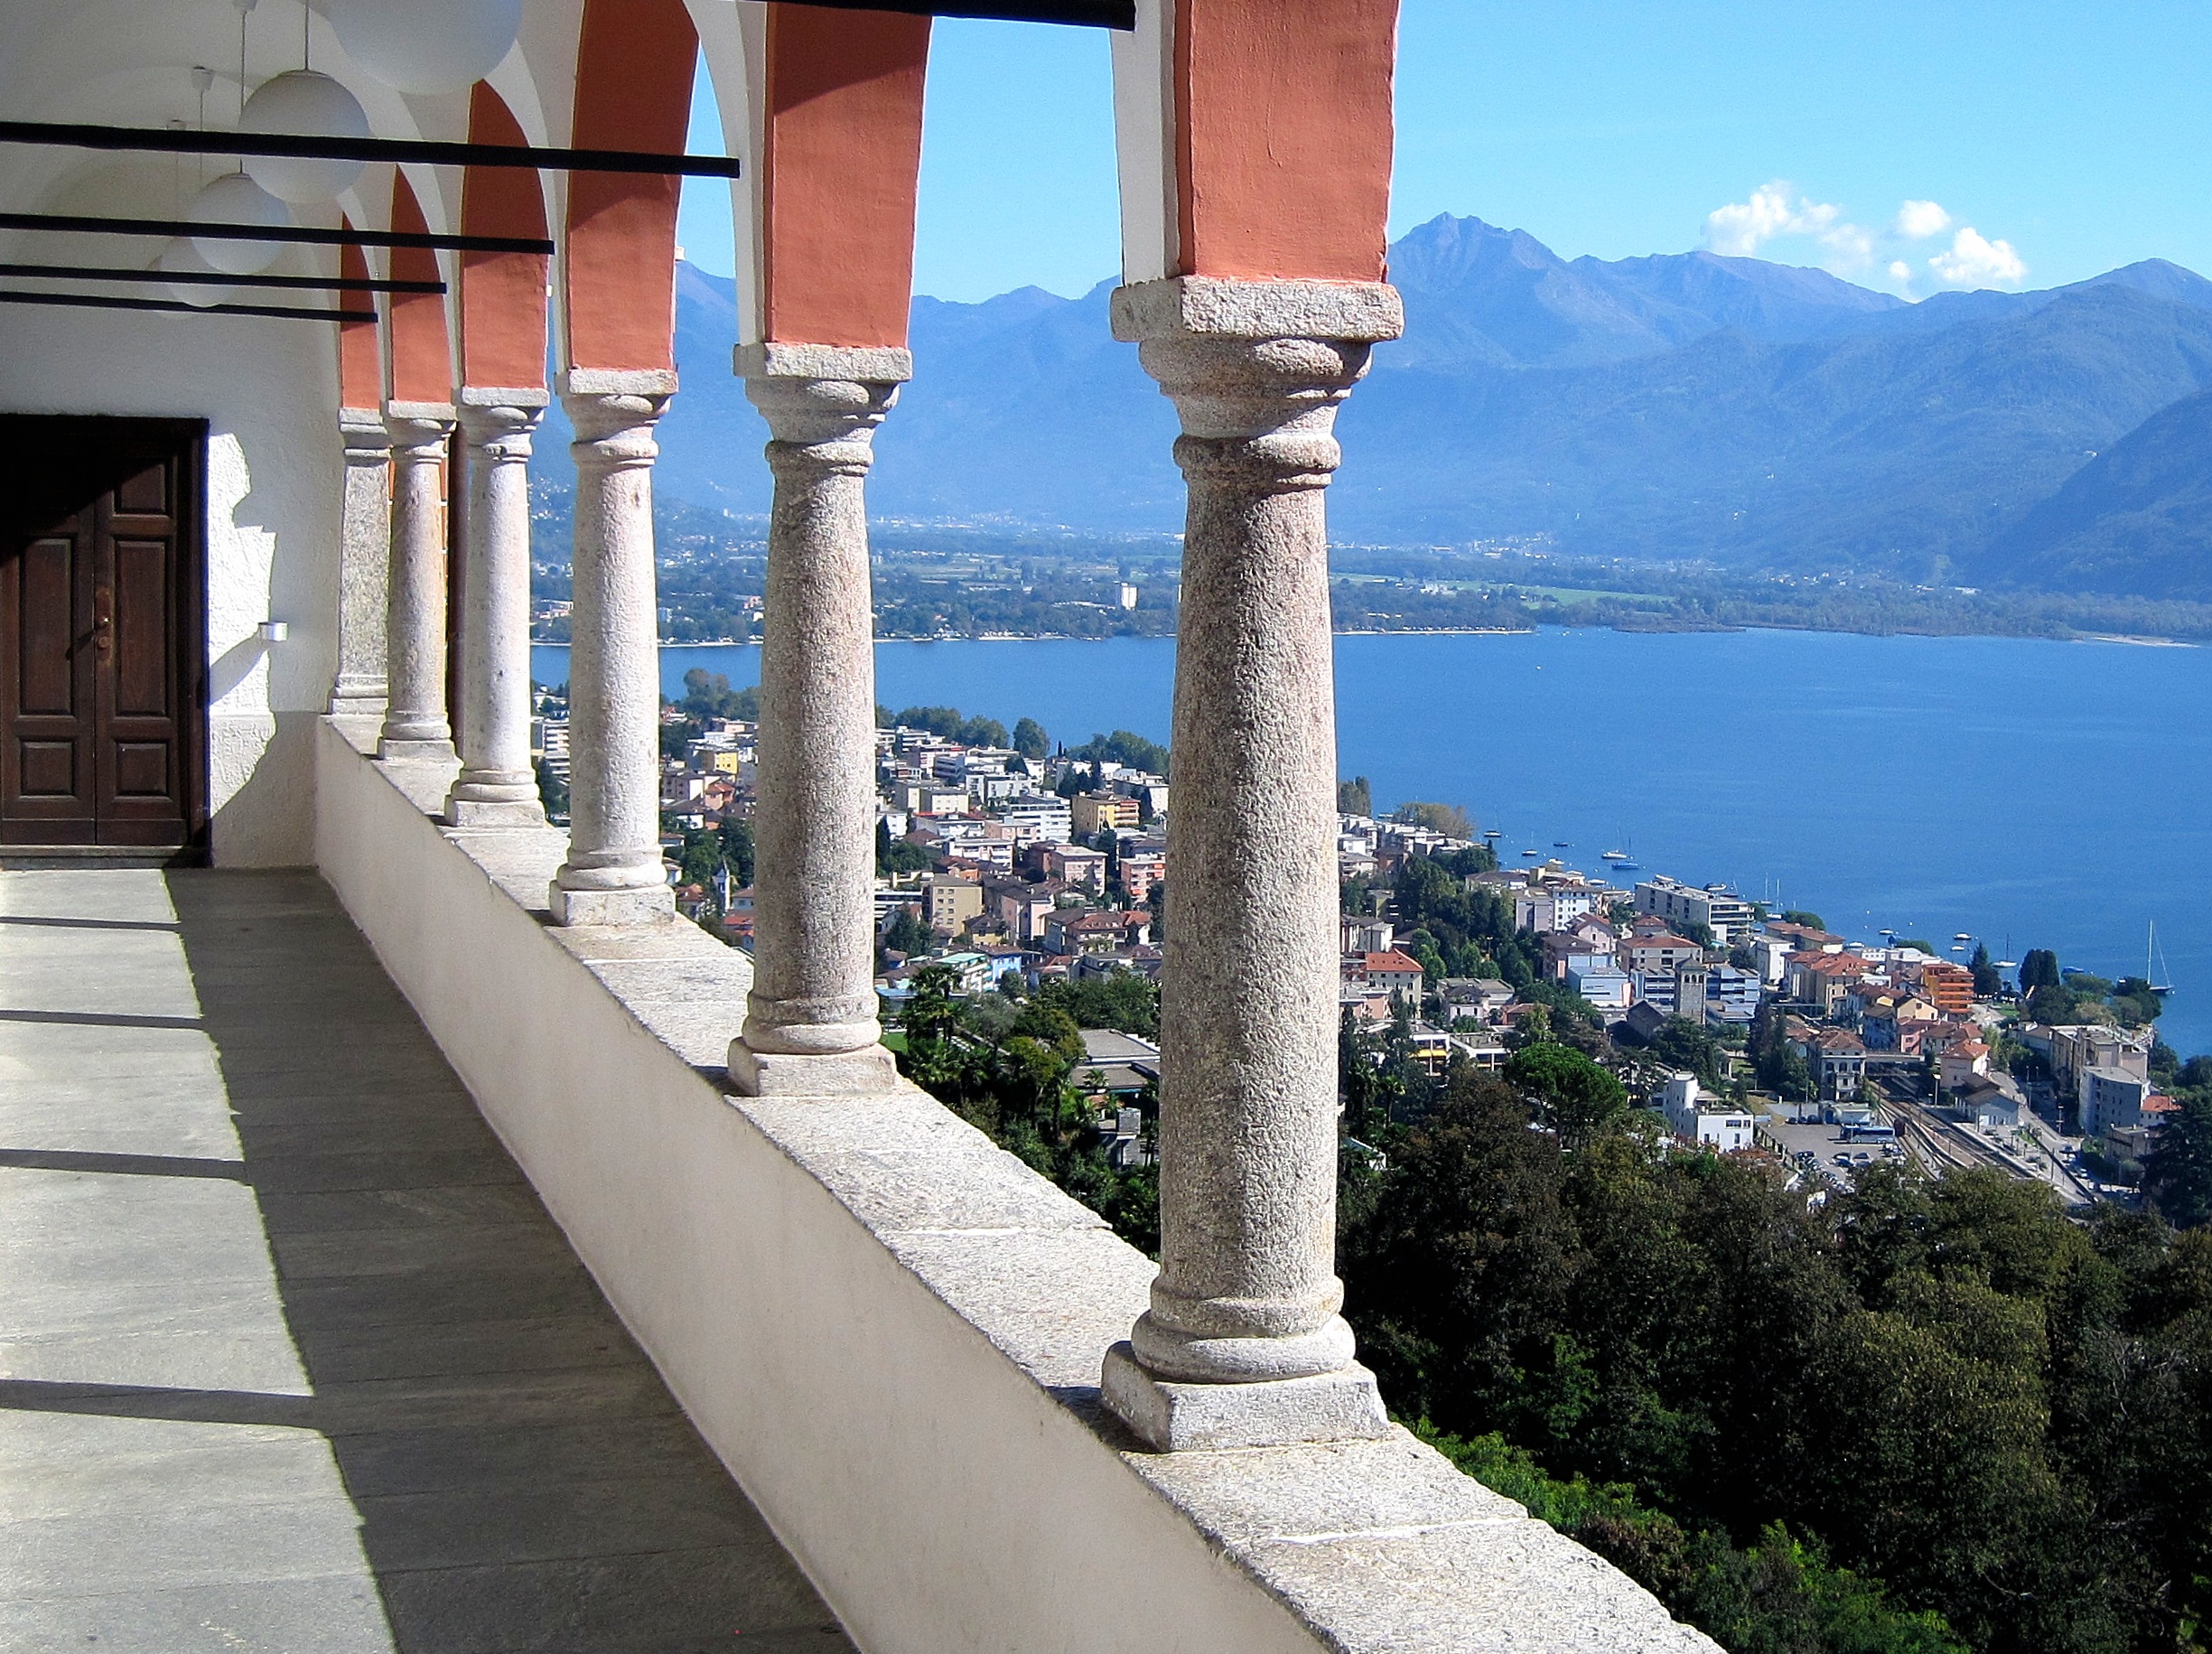
landscape, architecture, structure, lake, building, vacation, travel, arch, column, landmark, tourism, mountains, switzerland, estate, locarno, columnar, ticino, ancient history